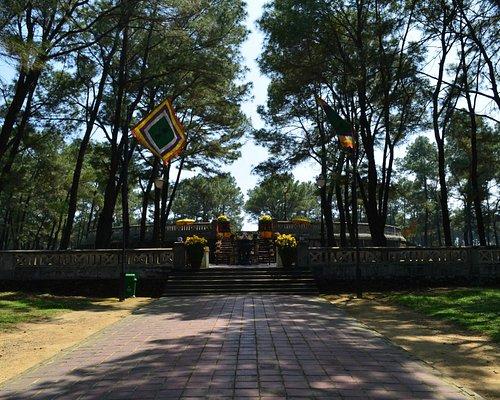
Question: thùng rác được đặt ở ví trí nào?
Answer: thùng rác được đặt bên dưới lá cờ hội